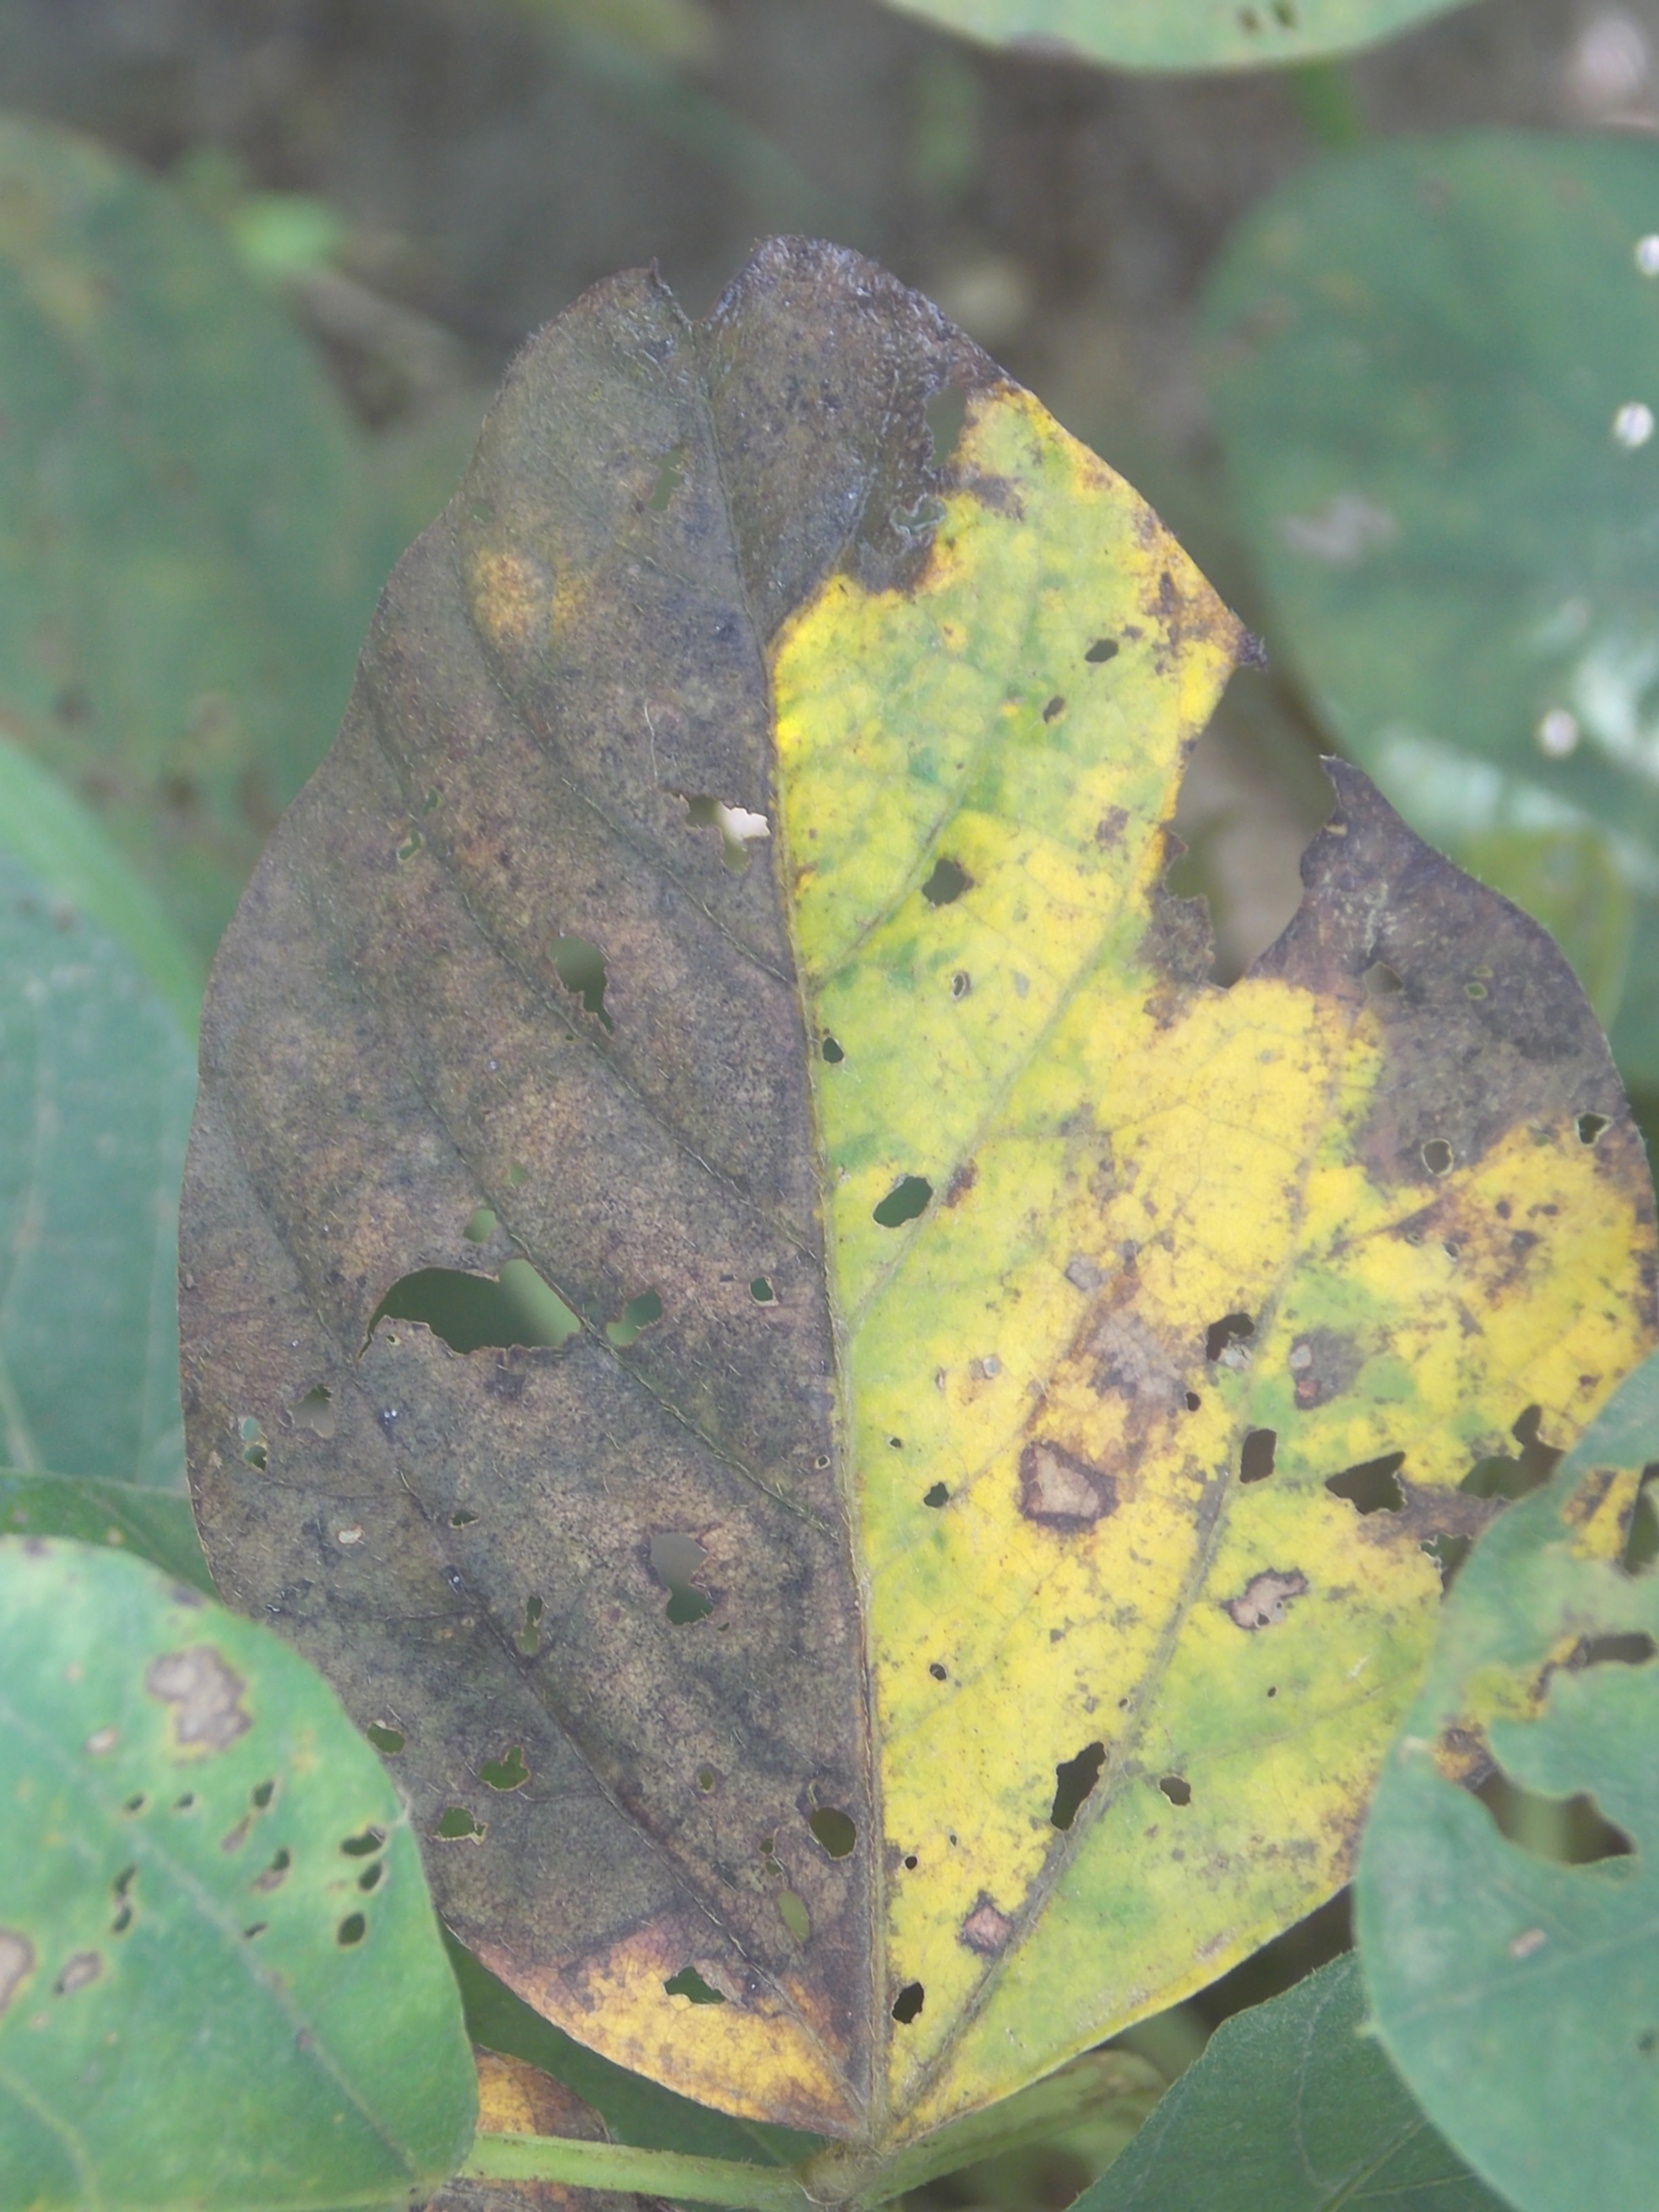
Label: Disease